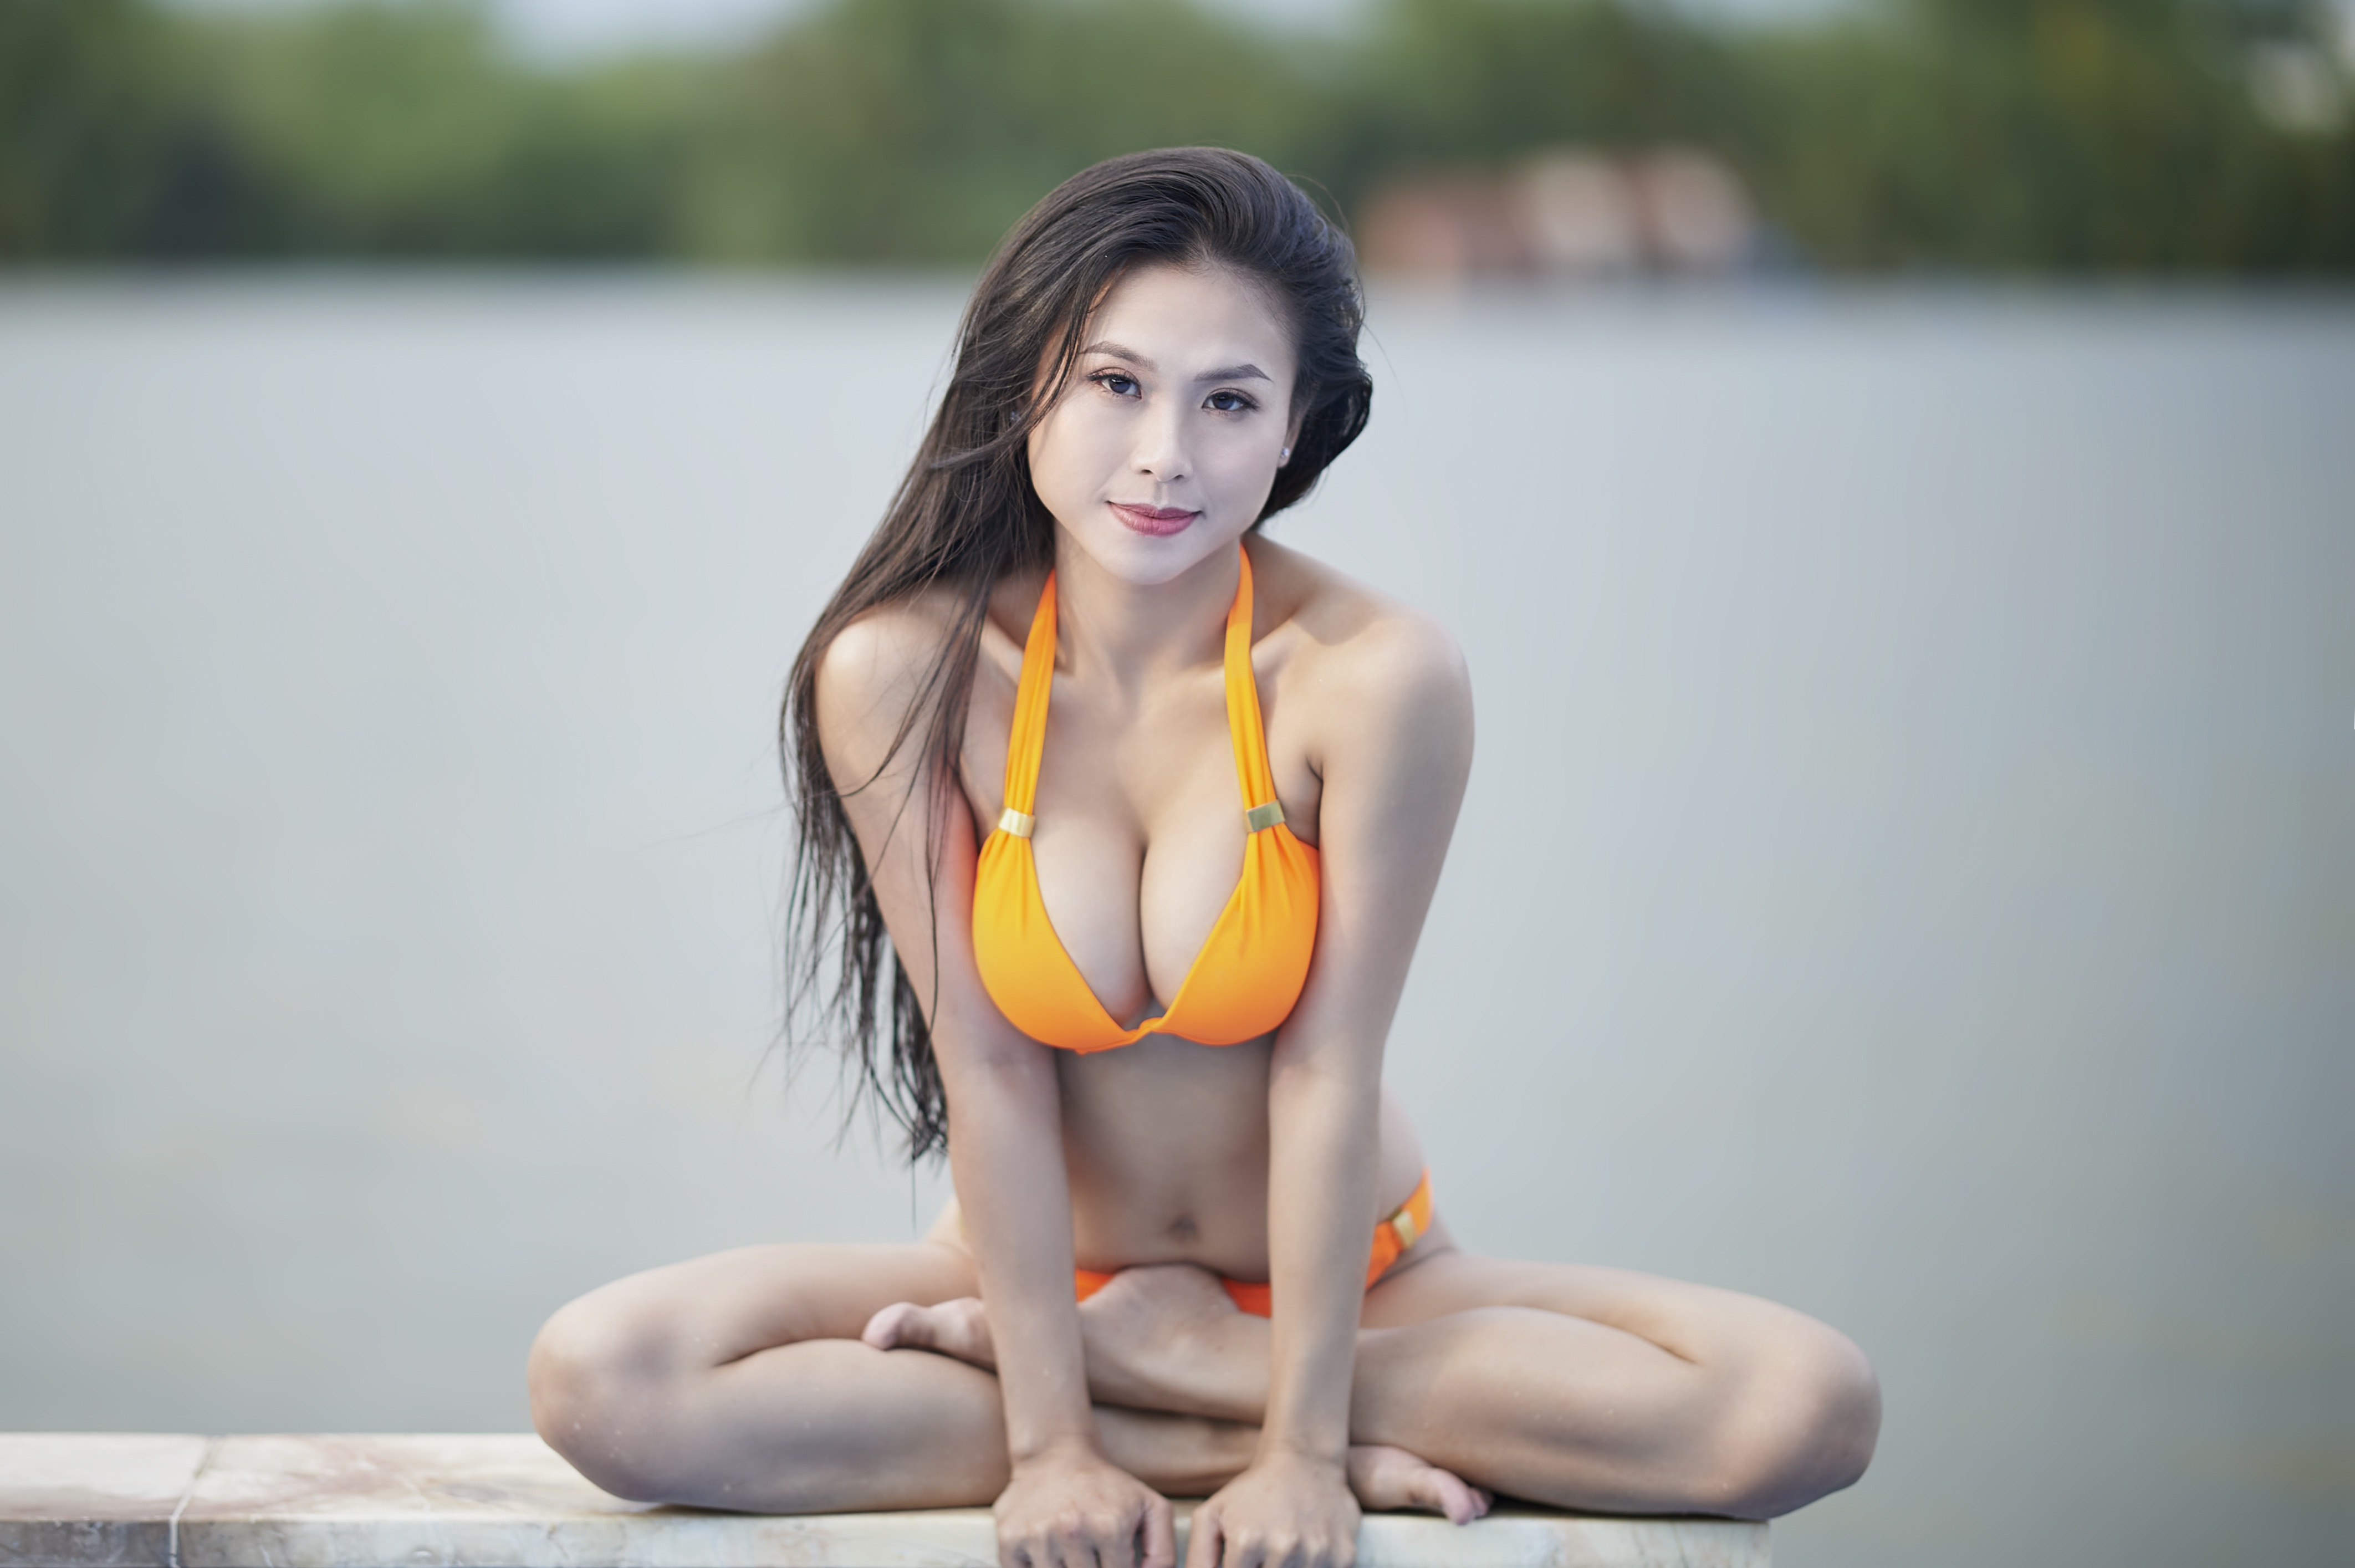
woman, hair, face, skin, lip, shoulder, eye, leg, human body, flash photography, swimwear, thigh, undergarment, happy, lingerie, brassiere, black hair, swimsuit top, leisure, fashion model, long hair, chest, beauty, art model, abdomen, human leg, art, foot, bikini, fashion design, brown hair, fetish model, blond, jewellery, knee, cg artwork, sitting, tattoo, flesh, fun, portrait photography, sportswear, photo shoot, portrait